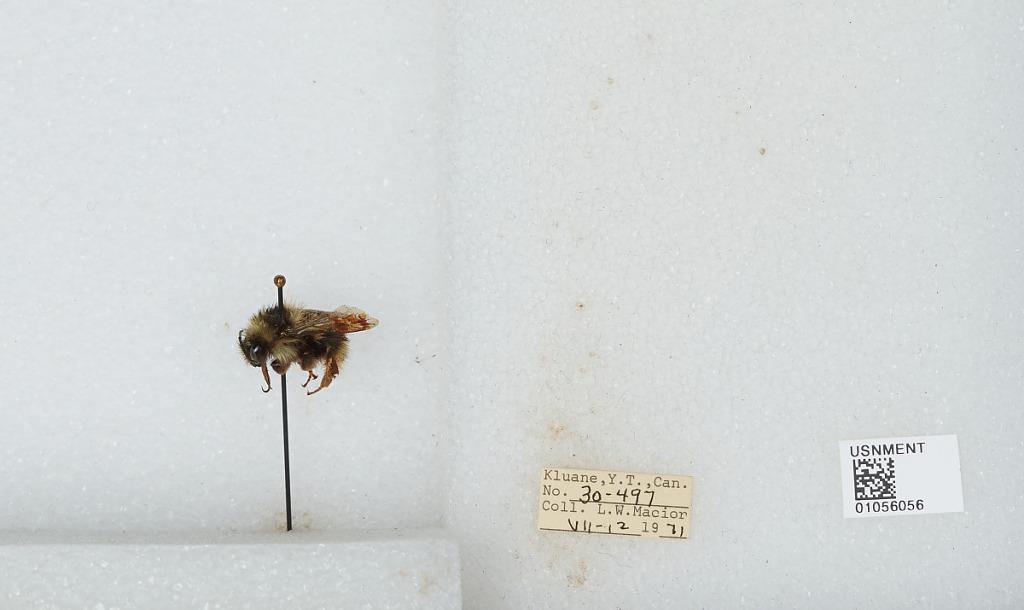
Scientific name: Bombus bifarius nearcticus
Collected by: L. Macior
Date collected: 1971-7-12
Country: Canada
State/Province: Yukon Territory
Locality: Kluane
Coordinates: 60.75, -139.5